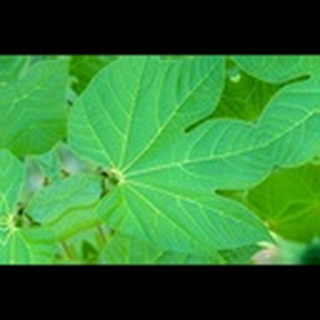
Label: healthy_cotton